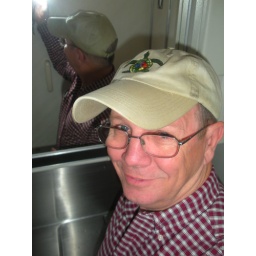
In the bathroom of our plane flying over the Atlantic